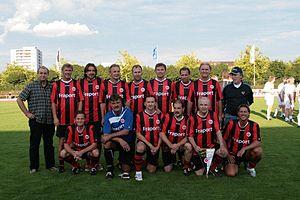
Raimund Krauth, est un footballeur allemand.